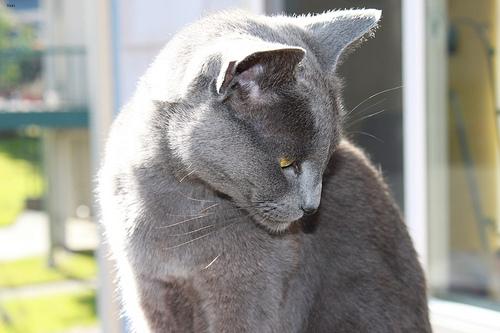
Breed: Russian Blue